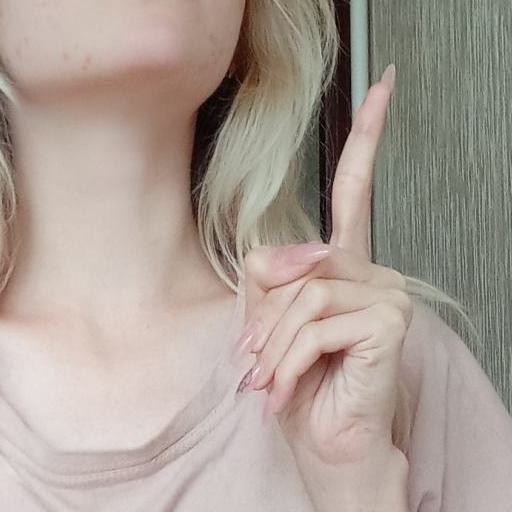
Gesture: one